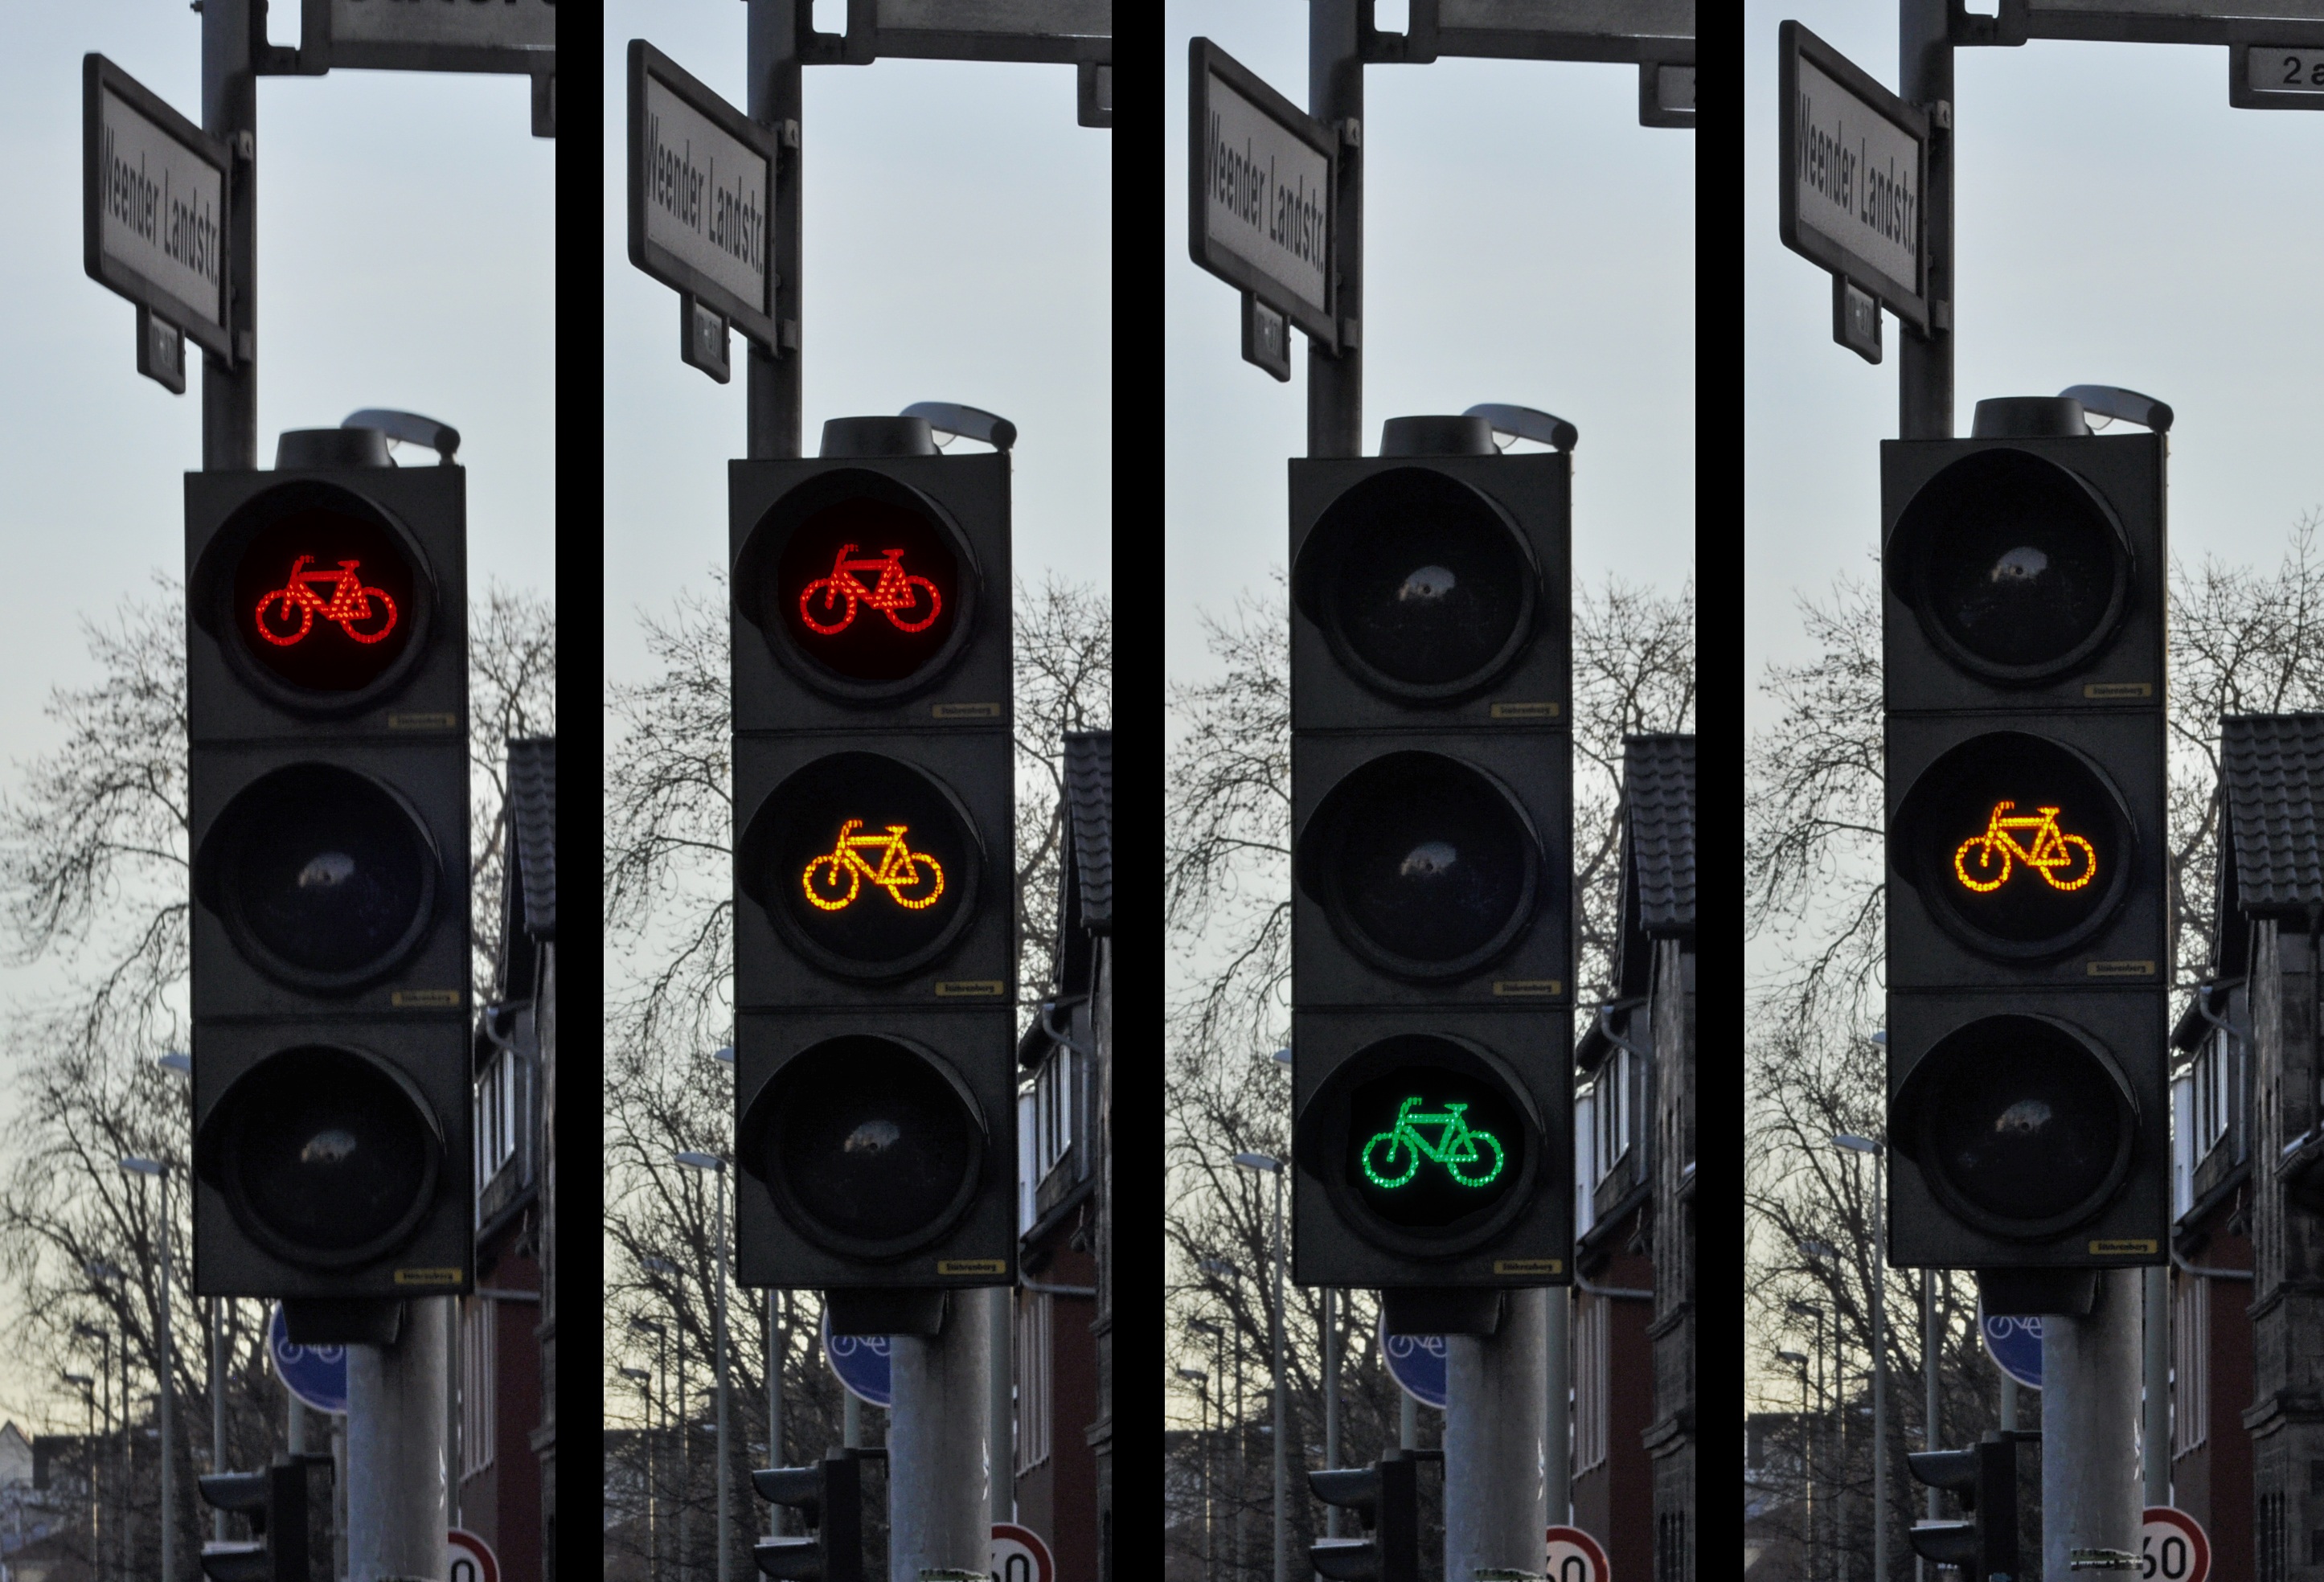
light, traffic, bicycle, lighting, traffic light, cycling, safety, light fixture, germany, caution, bicycling, signals, g ttingen, stereophonic sound, signaling device